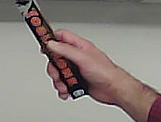
Product: toblerone_black